Zena Dare

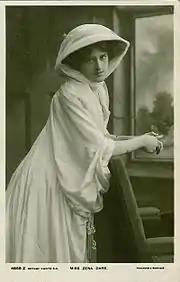
Dare, c. 1908

Dare had her first performance on stage in 1899, at the age of 12, in the Christmas pantomime "Babes in the Wood" at the Coronet Theatre in London. Her sister Phyllis was also cast in this production, and they both adopted the stage name Dare. From 1900, she played in various pantomimes produced by F. Wyndham in Edinburgh and Glasgow.